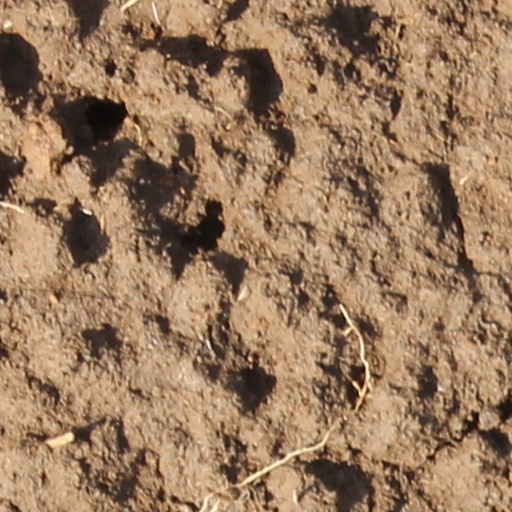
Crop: wheat